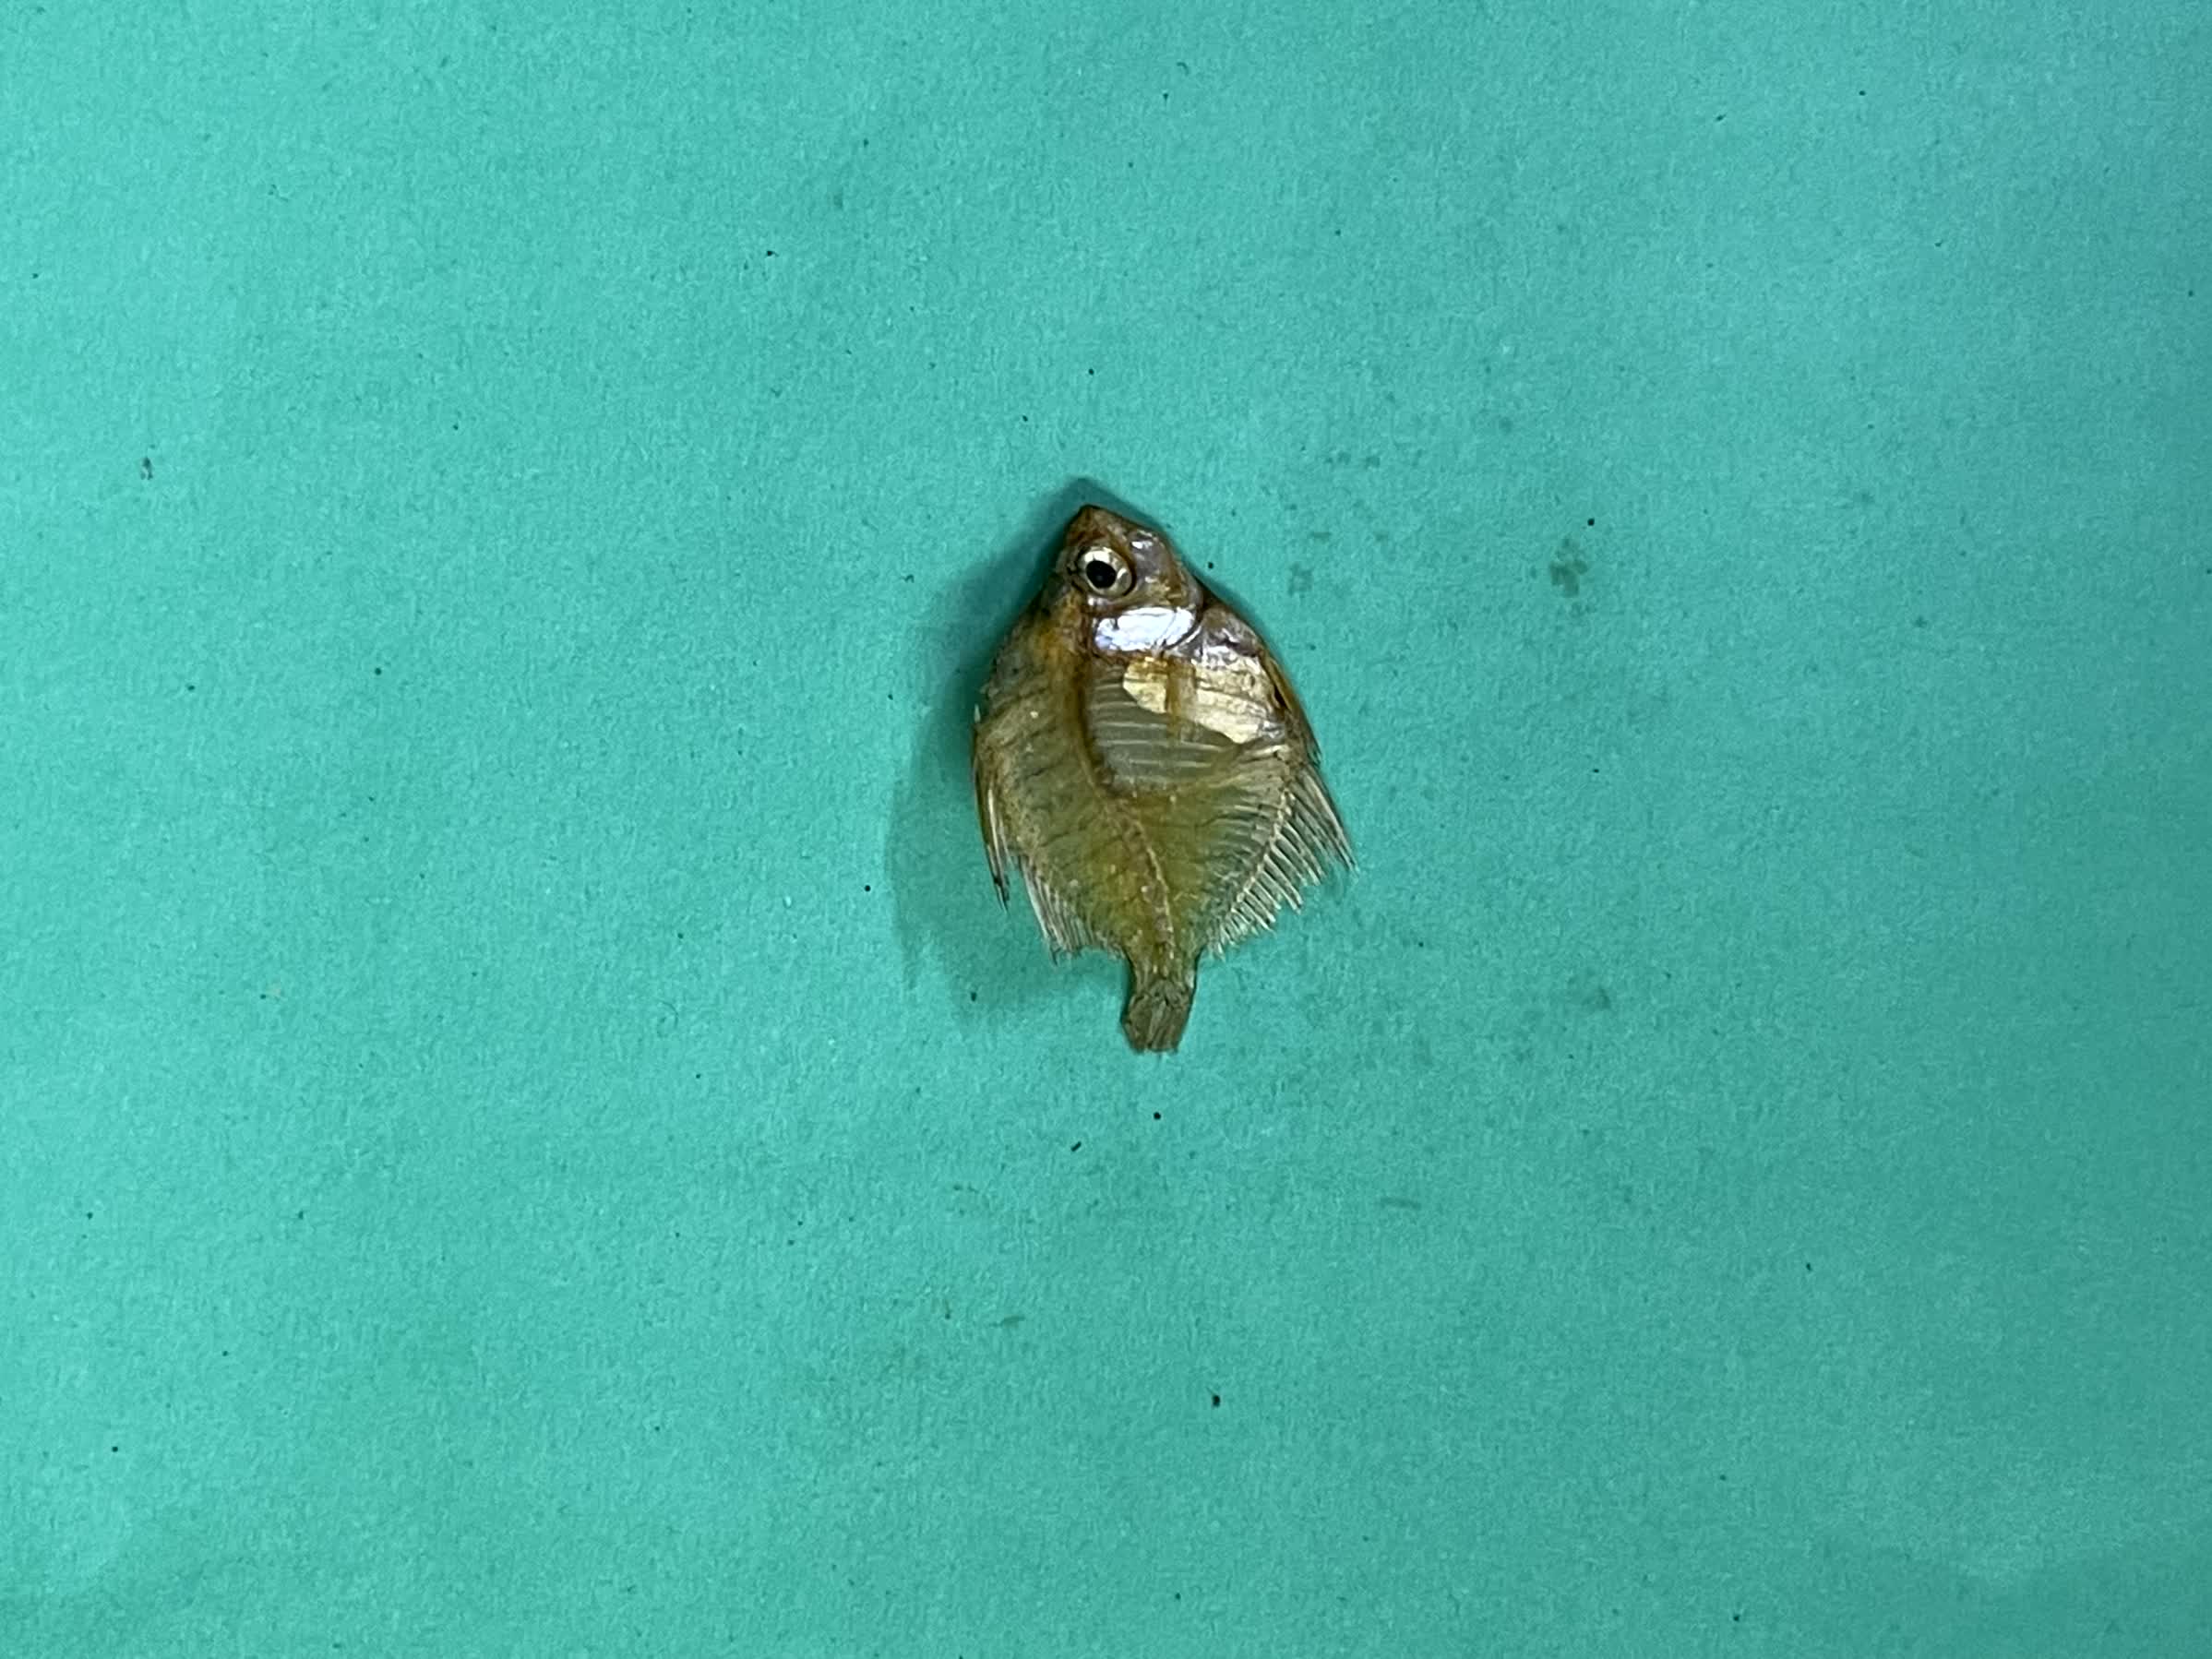
Species: Chanda